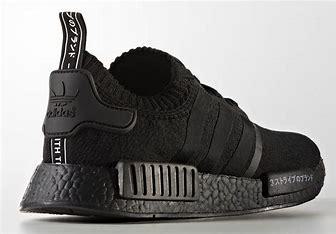
Brand: Adidas
Model: NMD_R1 Pk